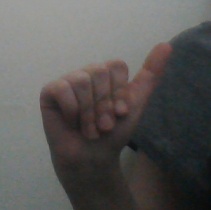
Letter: dhad